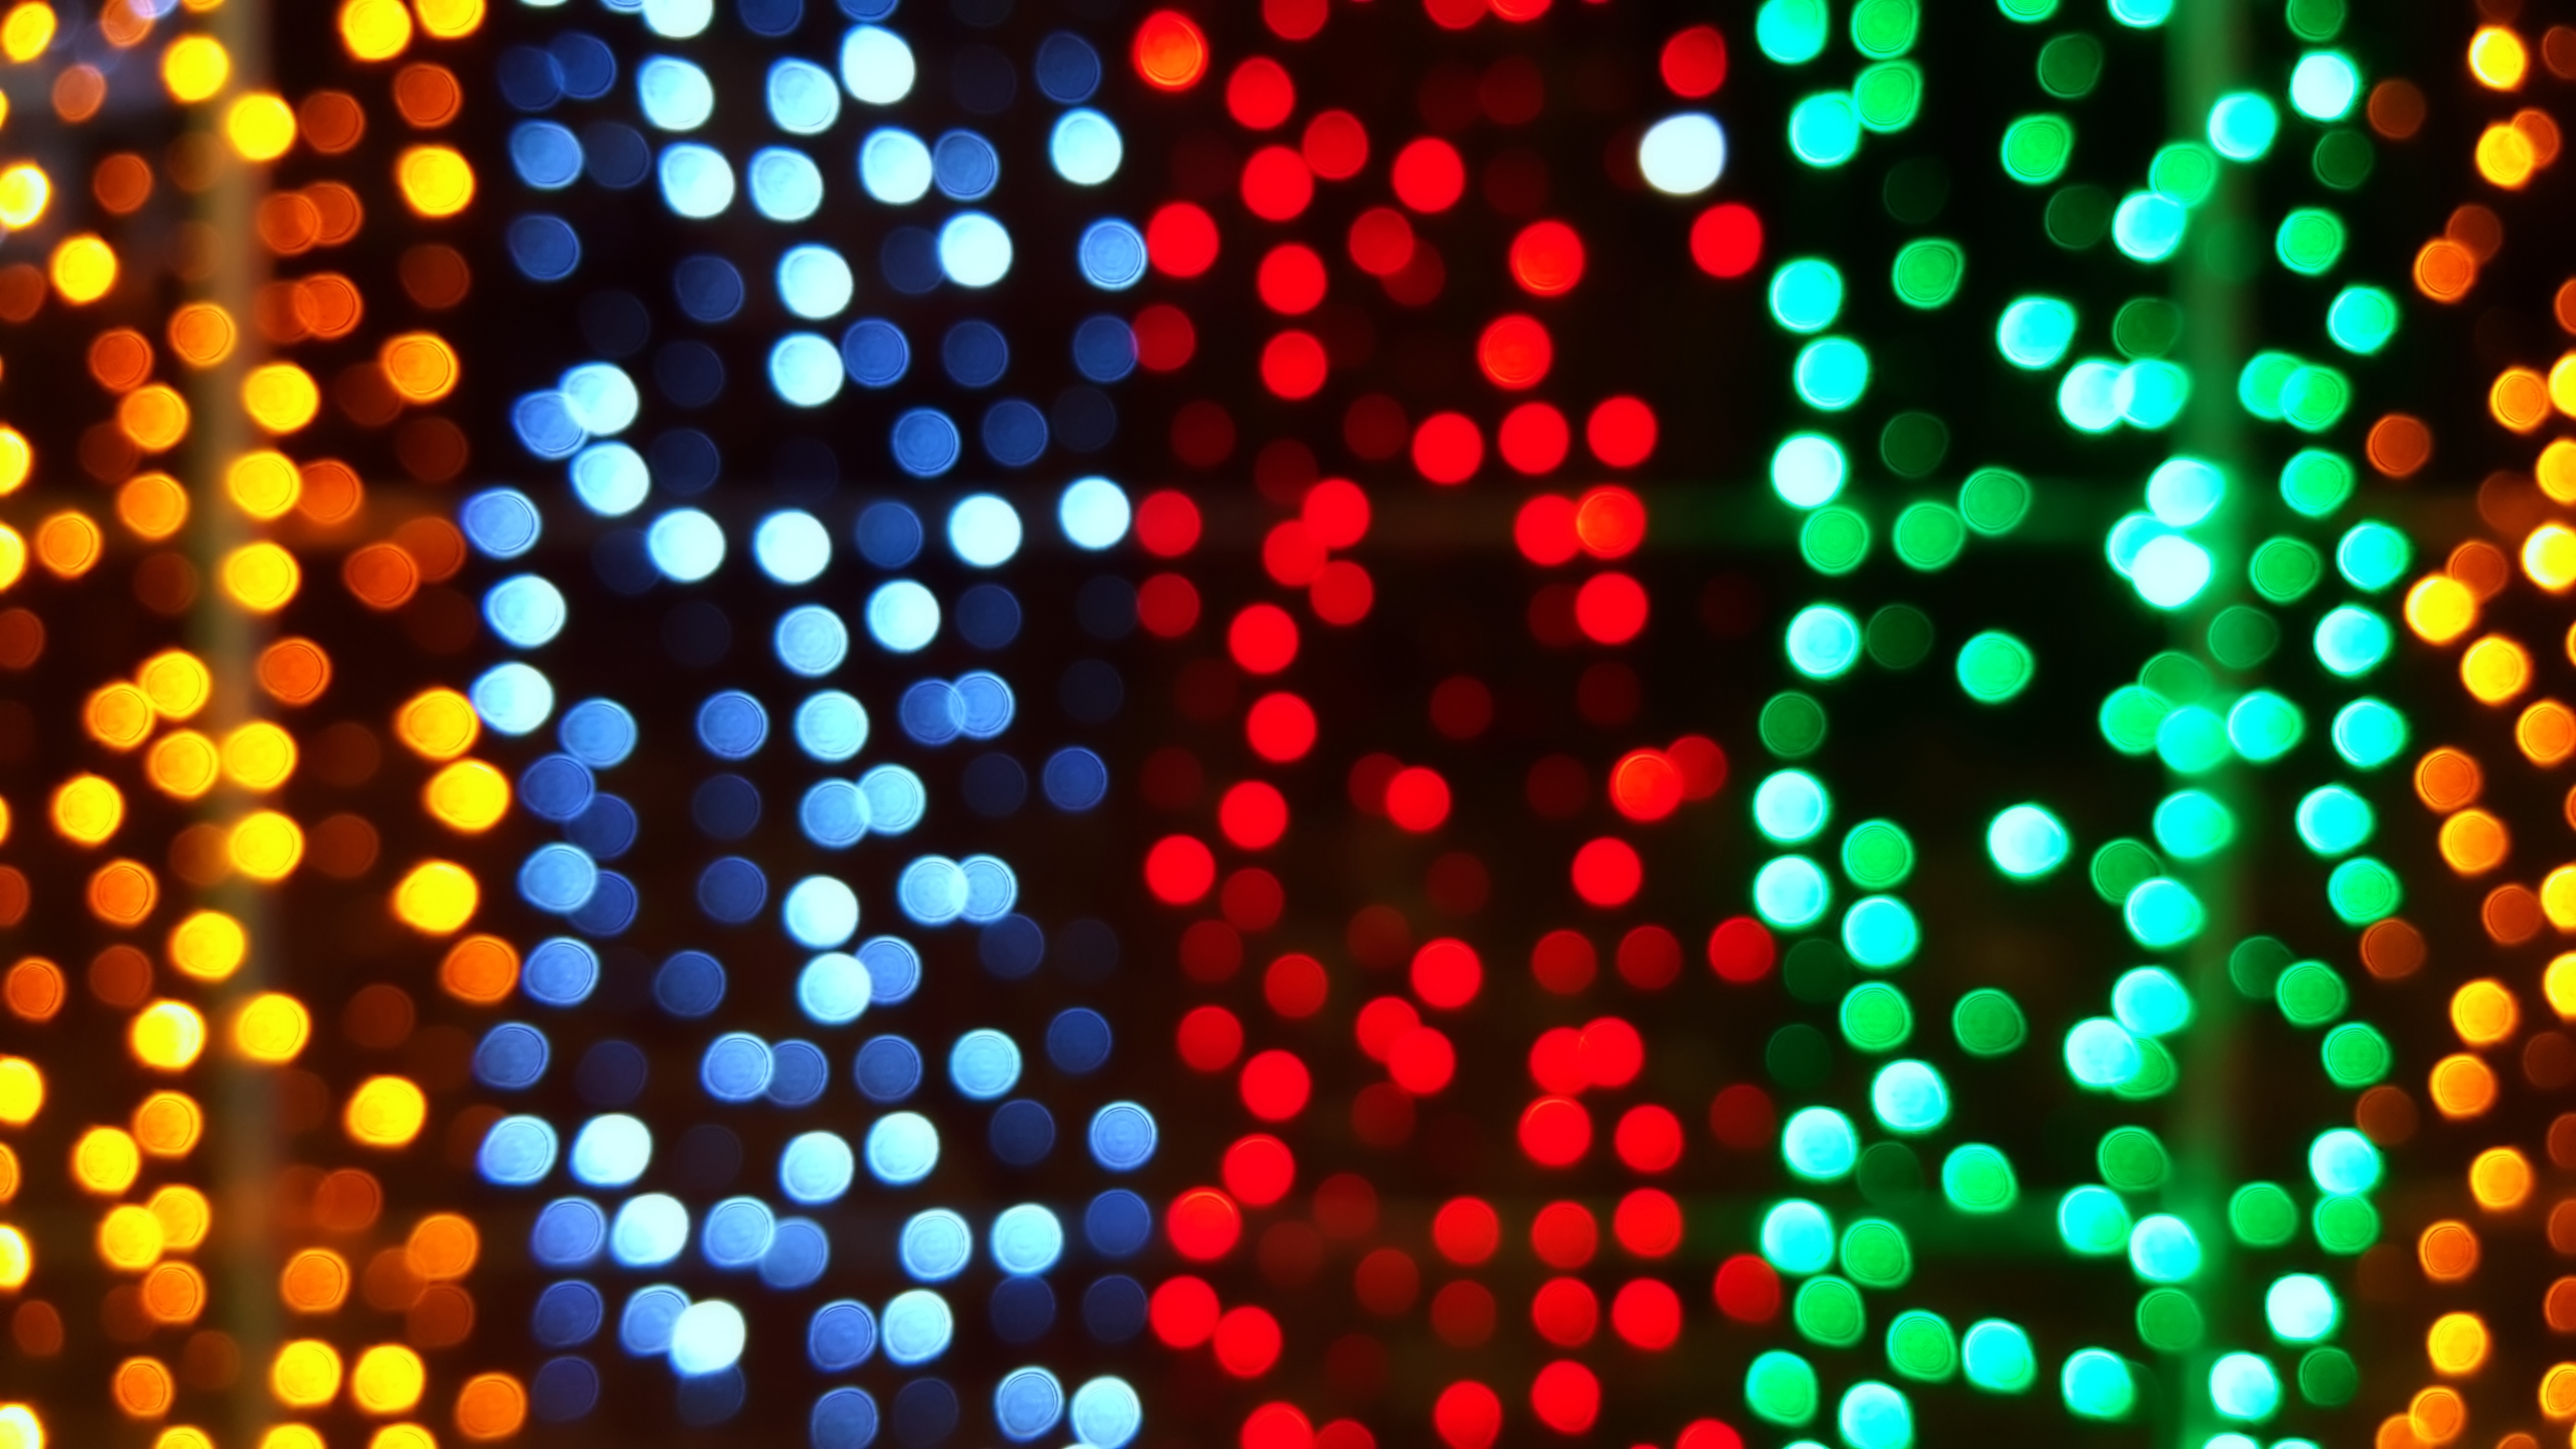
led light, light, pattern, lighting, music, design, Visual effect lighting, circle, light emitting diode